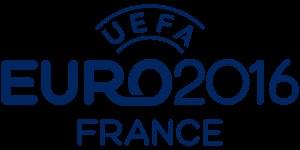
Cet article relate le parcours de l’équipe d'Angleterre de football lors du Championnat d'Europe de football 2016 organisé en France du 10 juin au 10 juillet 2016.
Cet article relate le parcours de l’équipe de Suisse de football lors du Championnat d'Europe de football 2016 qui a lieu du 10 juin au 10 juillet 2016 en France.
L'équipe de Belgique de football participe à son cinquième championnat d'Europe lors de l'édition 2016, qui se tient en France du 10 juin 2016 au 10 juillet 2016.